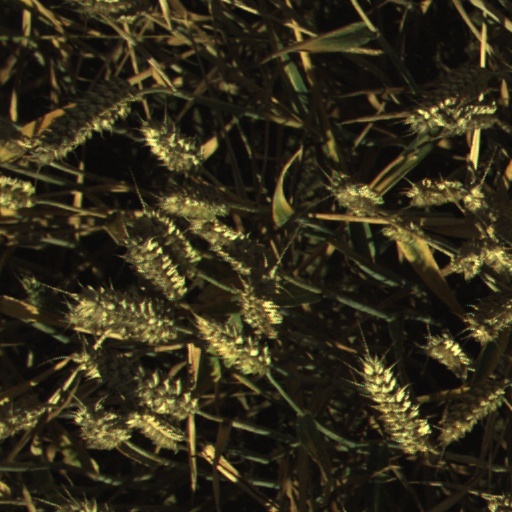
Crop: wheat